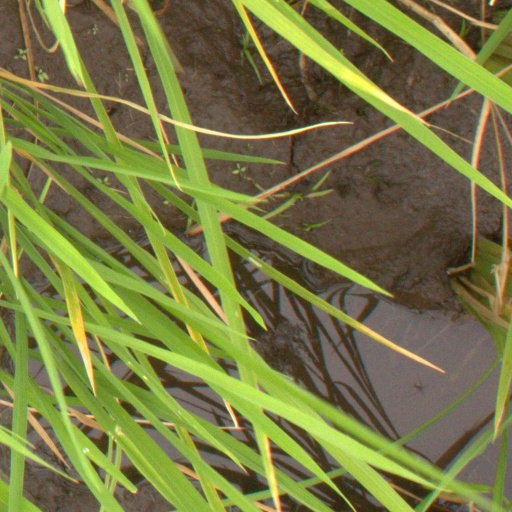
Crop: rice